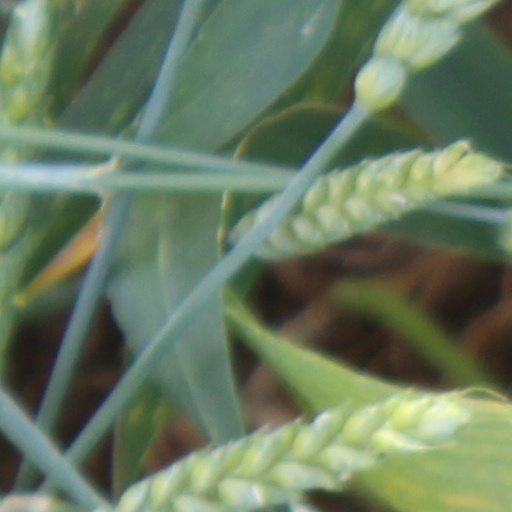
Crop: wheat